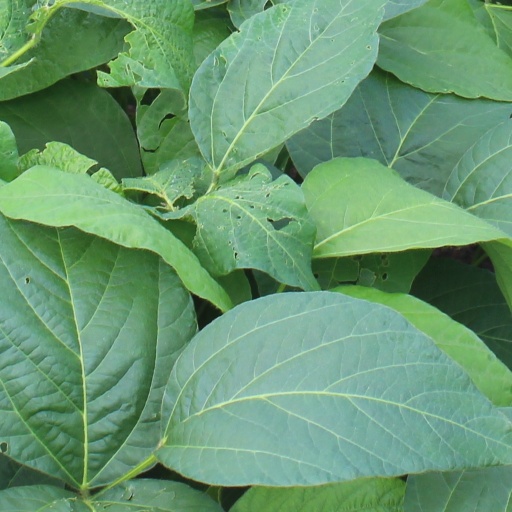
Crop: soybean